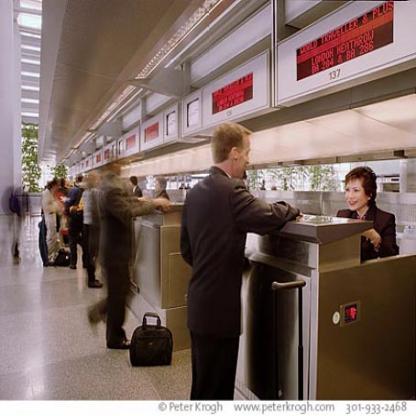
Scene: Indoor